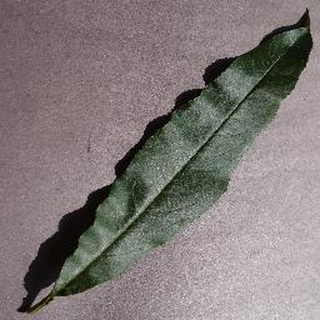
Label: healthy_peach